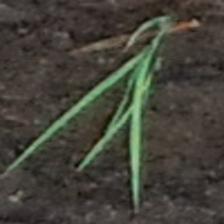
Label: single